147 Squadron (Israel)

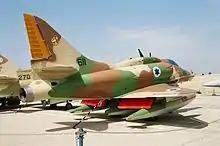
147 Squadron A-4 Skyhawk at the Israeli Air Force Museum, Hatzerim

147 Squadron was reactivated once again at Hatzerim on August 6, 1978, commanded by Hanoch Patishi. Operating a mix of A-4Es, A-4Fs and A-4Ns, it was the IAF's eighth and last A-4 Skyhawk squadron. Initially conceived as a unit manned by reservists with a skeleton crew of air force regulars, this arrangement was soon found unsatisfactory by both groups and the squadron reverted to the usual IAF combination of regulars, emergency postings and reserves. It adopted an emblem depicting a ram with wings against a yellow background, an all-yellow rudder and yellow-tipped external fuel tanks.